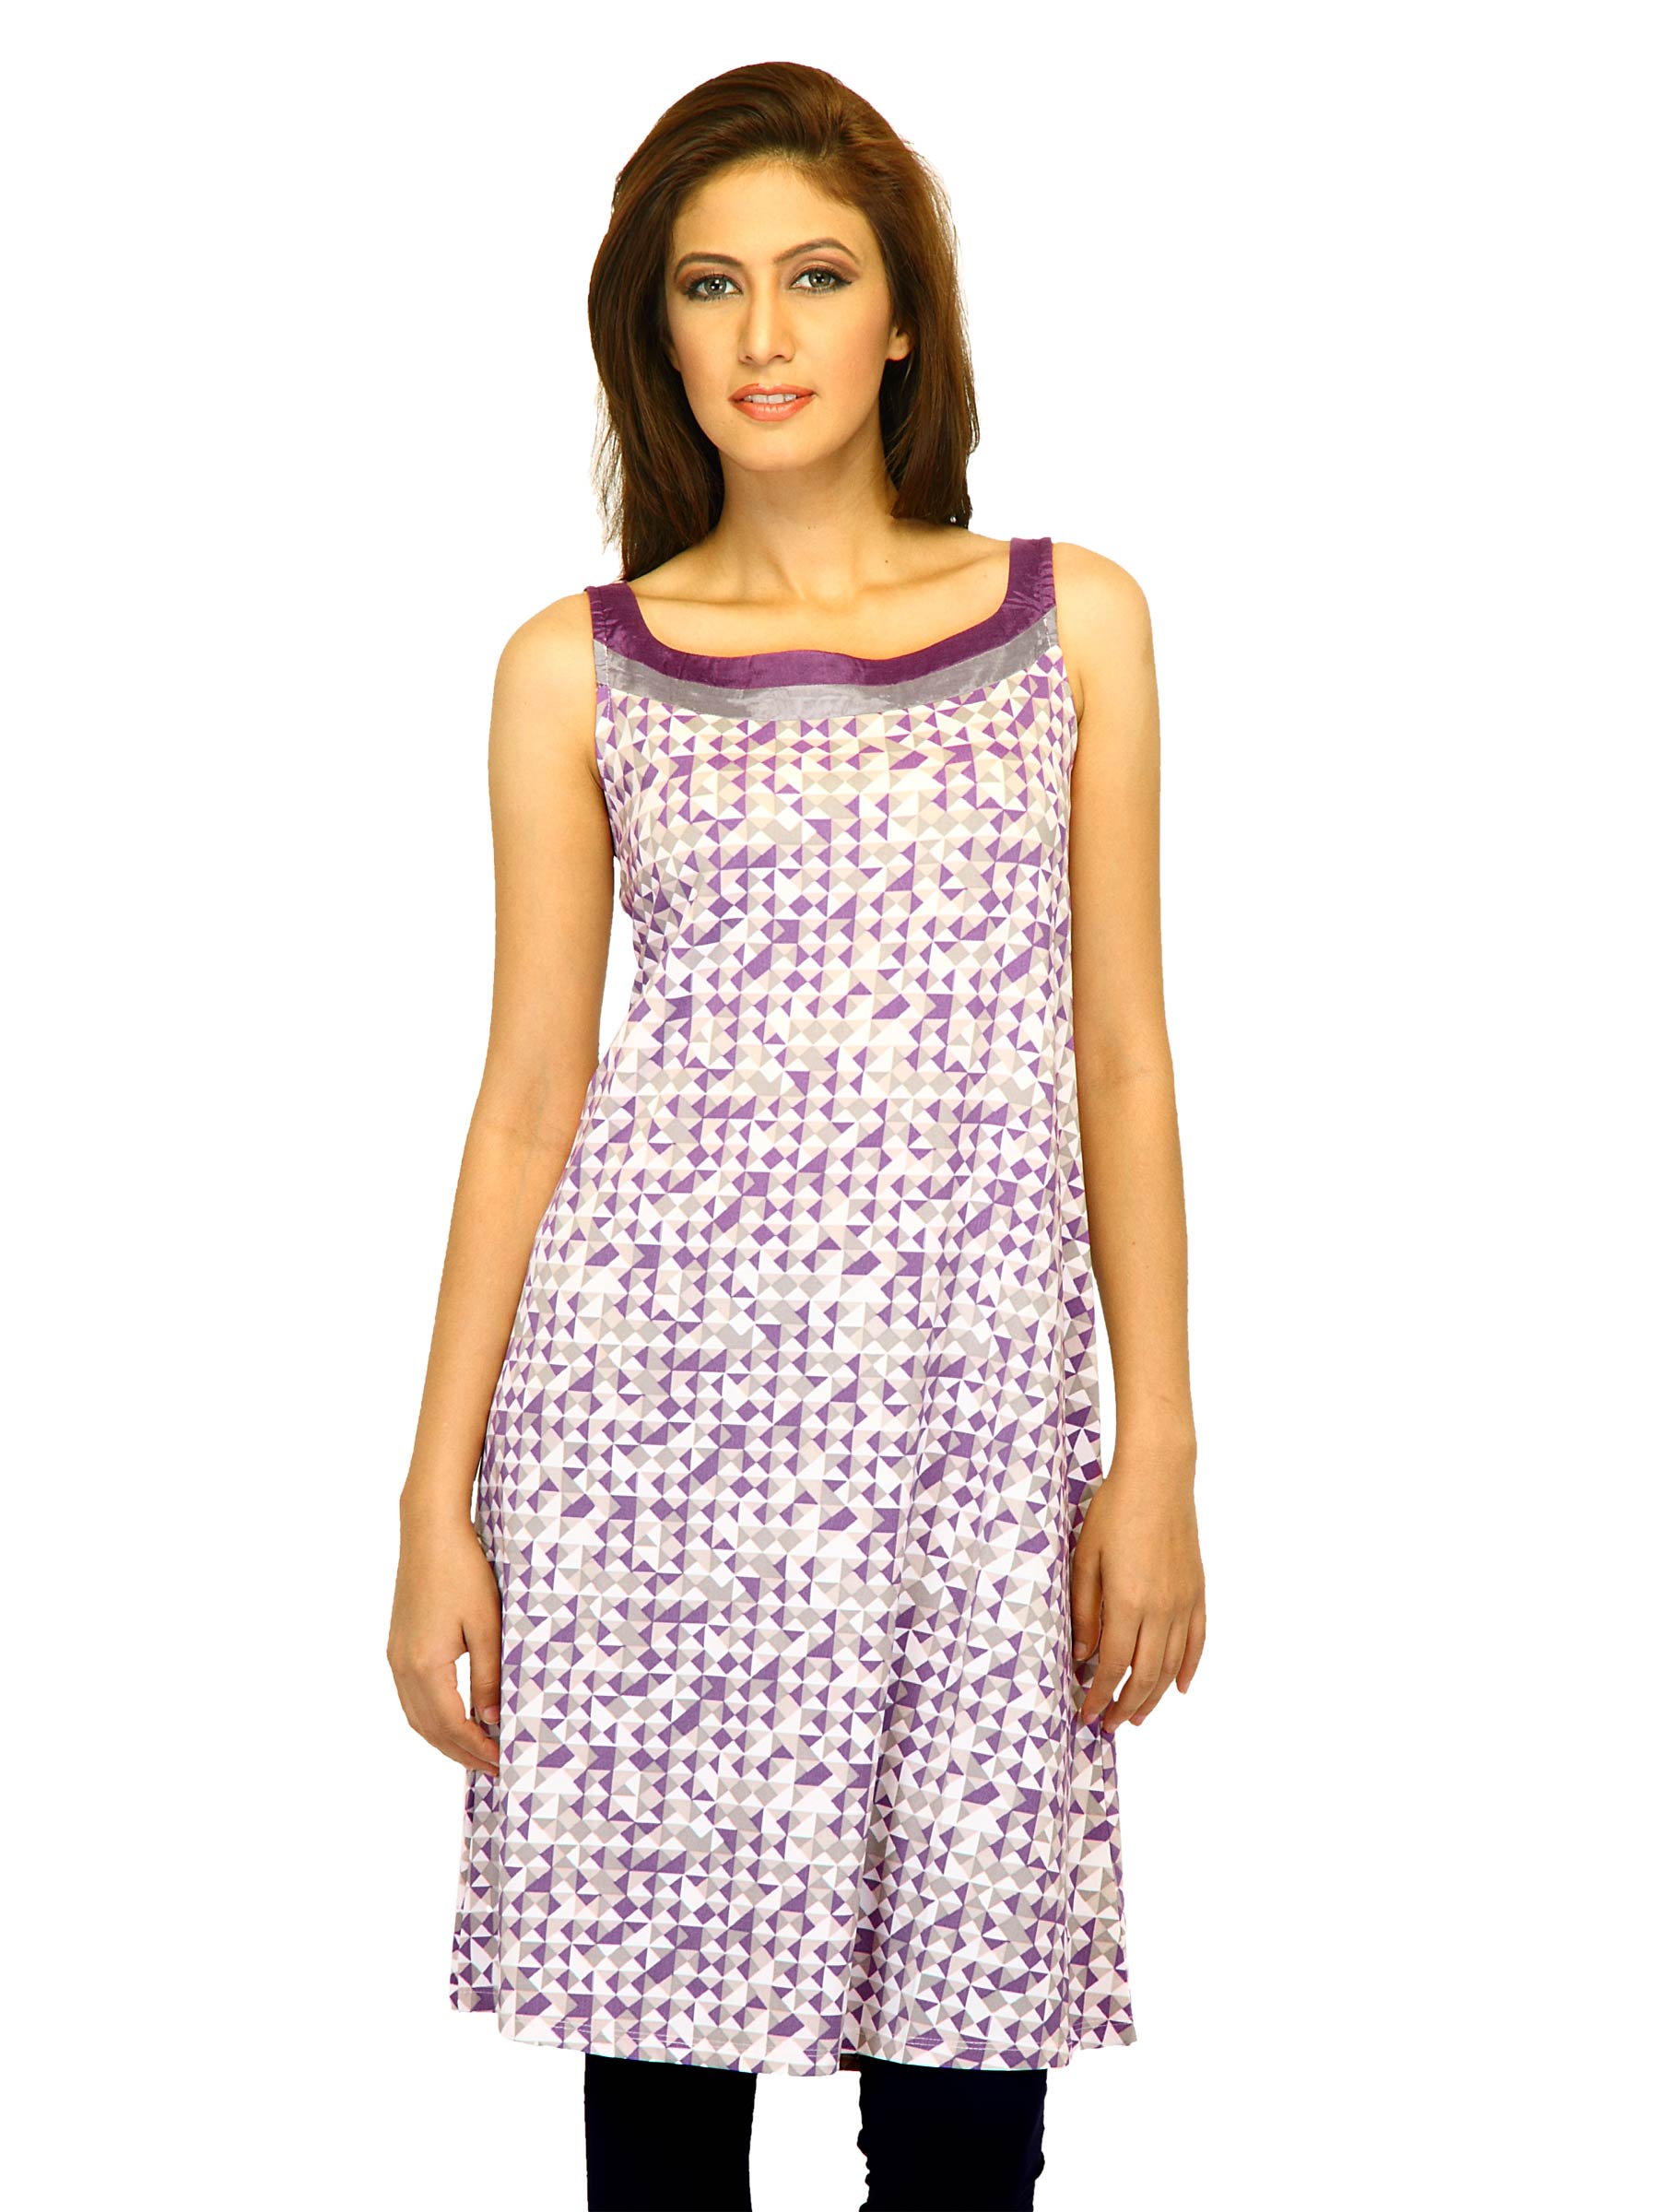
W Women Printed Purple Kurtas
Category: Apparel / Topwear / Kurtas
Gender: Women
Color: Purple
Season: Summer 2011
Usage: Ethnic